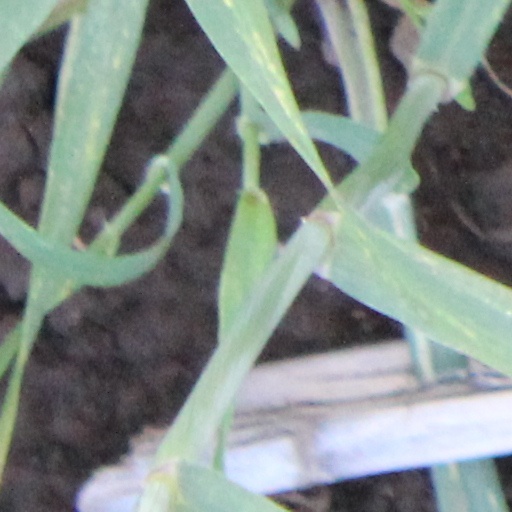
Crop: wheat